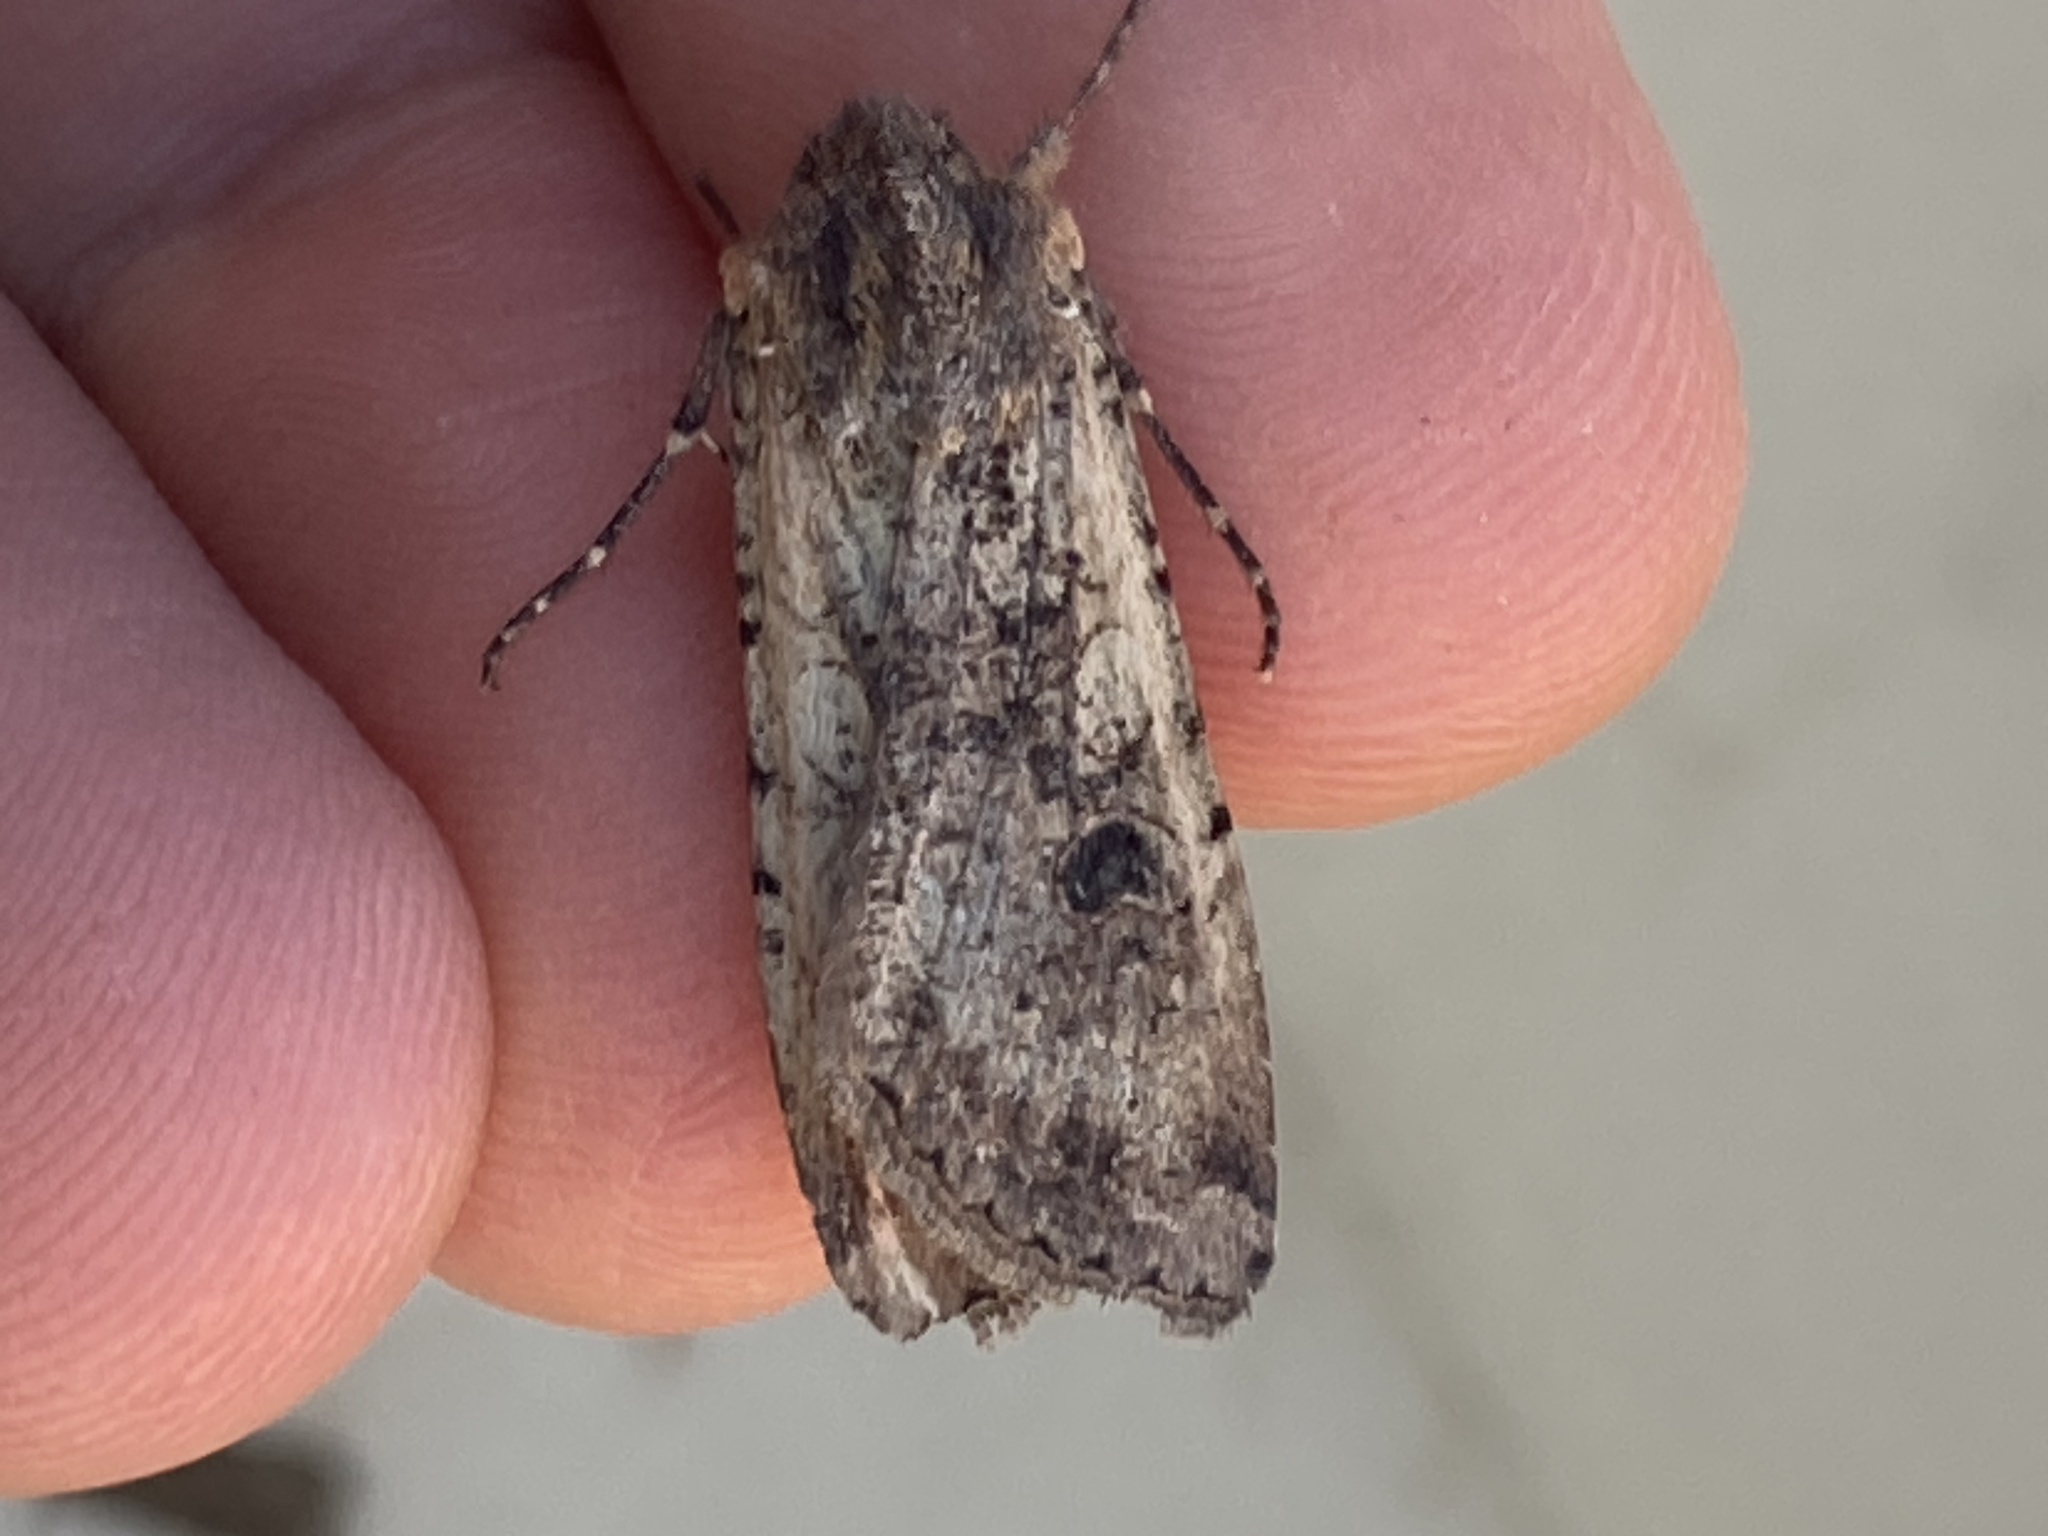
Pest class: cutworms